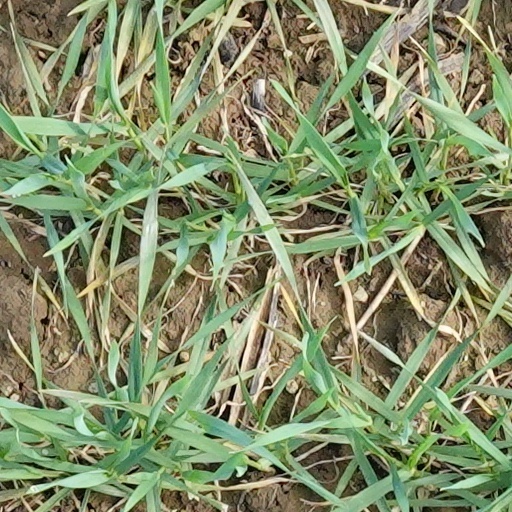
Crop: wheat